Féodor Atkine

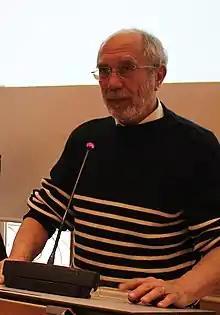
Féodor Atkine in 2015

Féodor Atkine (born 27 February 1948) is a French actor of Russian-Polish origin. A screen performer, he has participated in numerous plays, films and television series in France and abroad.